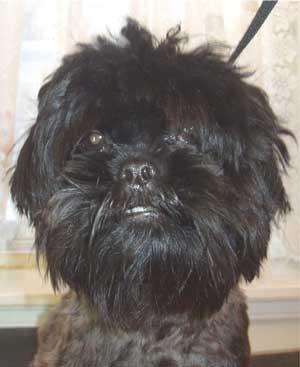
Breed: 200-n000012-affenpinscher